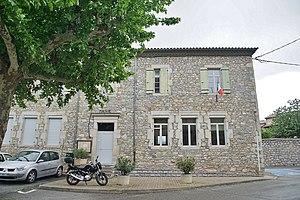
la Mairie
Saint-Privat est une commune française, située dans le département de l'Ardèche en région Auvergne-Rhône-Alpes.